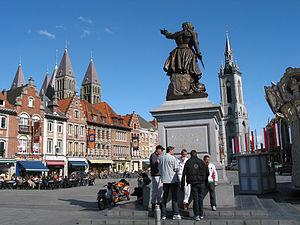
Tournai (Belgique), la Grand'Place, le beffroi (XIIe siècle), et la cathédrale Notre-Dame (XIIe siècle).
Tournai est une ville francophone de Belgique située en Wallonie picarde et en Flandre romane, chef-lieu d’arrondissement de la province de Hainaut et siège de l'évêché de Tournai.
Le beffroi de Tournai est le plus ancien beffroi de Belgique et il est inscrit au Patrimoine majeur de Wallonie. Créé au XIIᵉ siècle, il est le plus vieux des beffrois conservés en Belgique. Il figure sur le Plan relief de la ville de Tournai, en bordure de la Grand-Place de la ville.
La province de Hainaut, couramment appelée le Hainaut, est une province de l'Ouest de la Belgique située en Région wallonne.